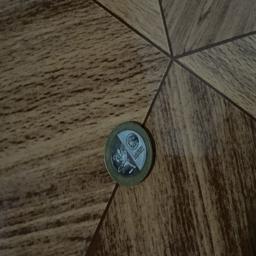
Label: 20_New_Back